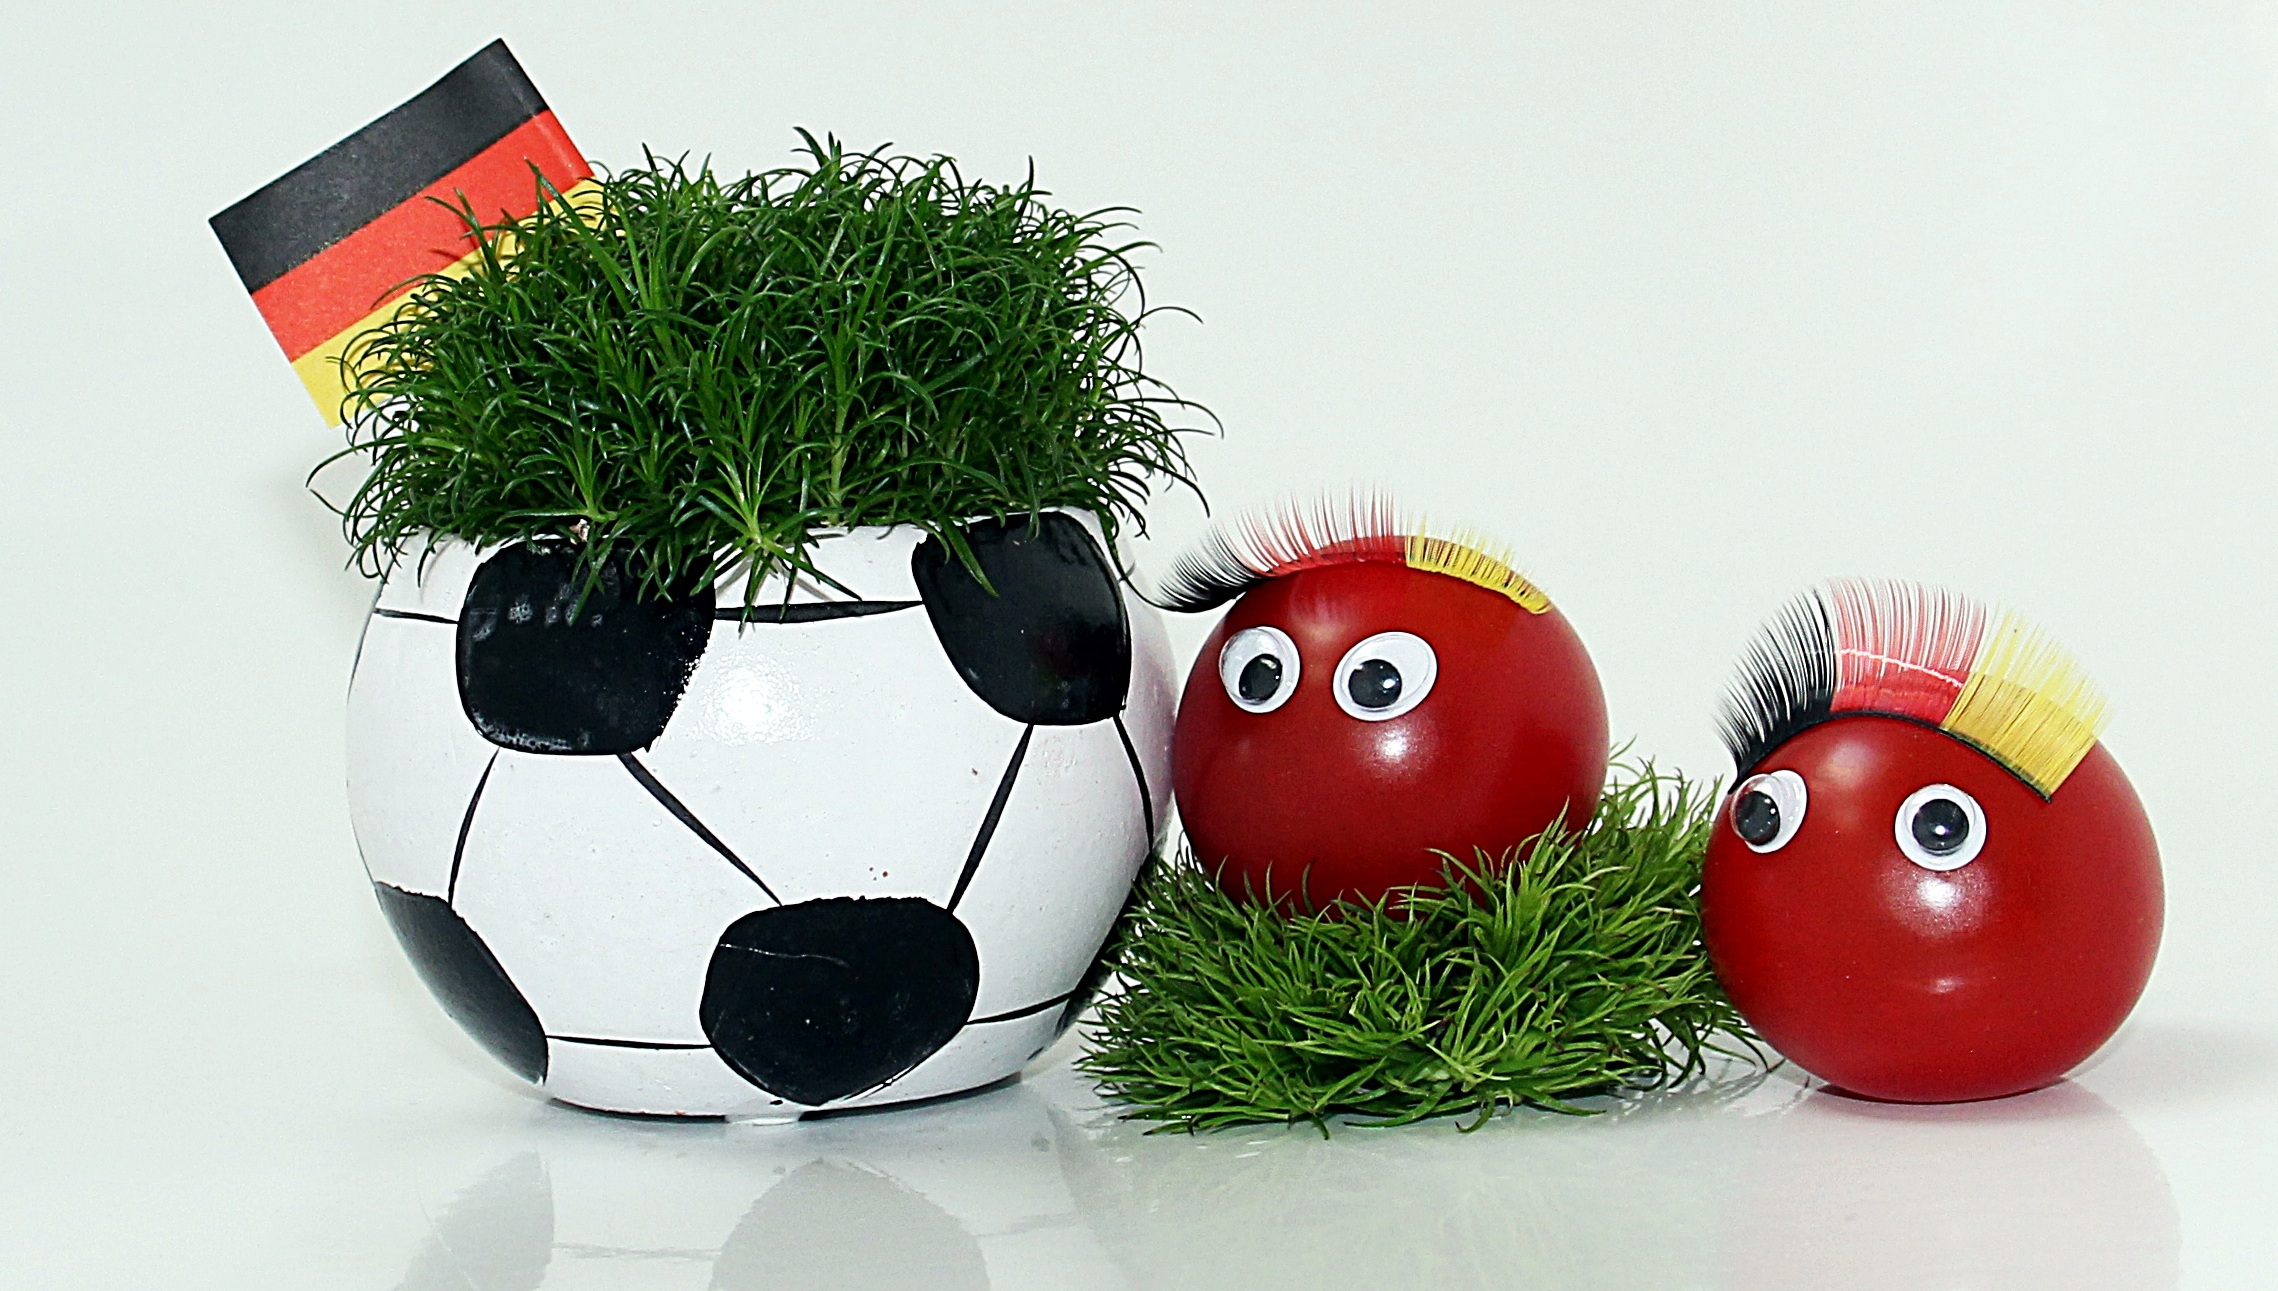
sport, france, food, flag, football, deco, 2016, background, tomatoes, em, ball, funny, germany, rush, germany flag, black red gold, european championship, football deco, em 2016 france, tomato with eyes, football turf with